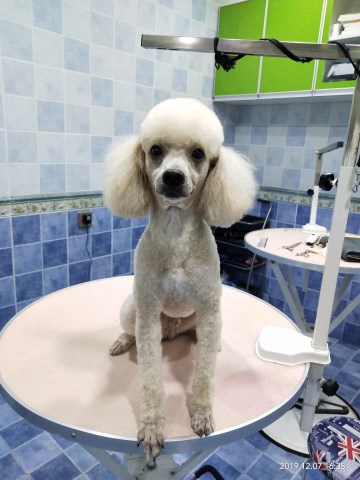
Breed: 2925-n000114-toy_poodle